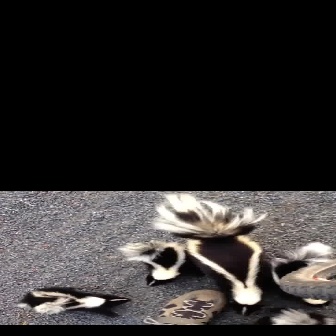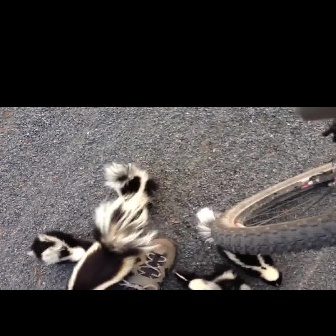
  Please identify the target specified by the bounding box [145,192,269,316] in the first image and locate it in the second image. Return the coordinates in [x_min,y_min,x_max,y_max] format.
Answer: [63,191,161,289]